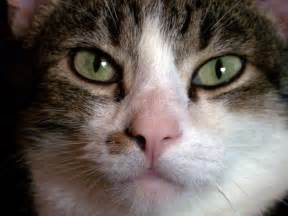
Label: cat